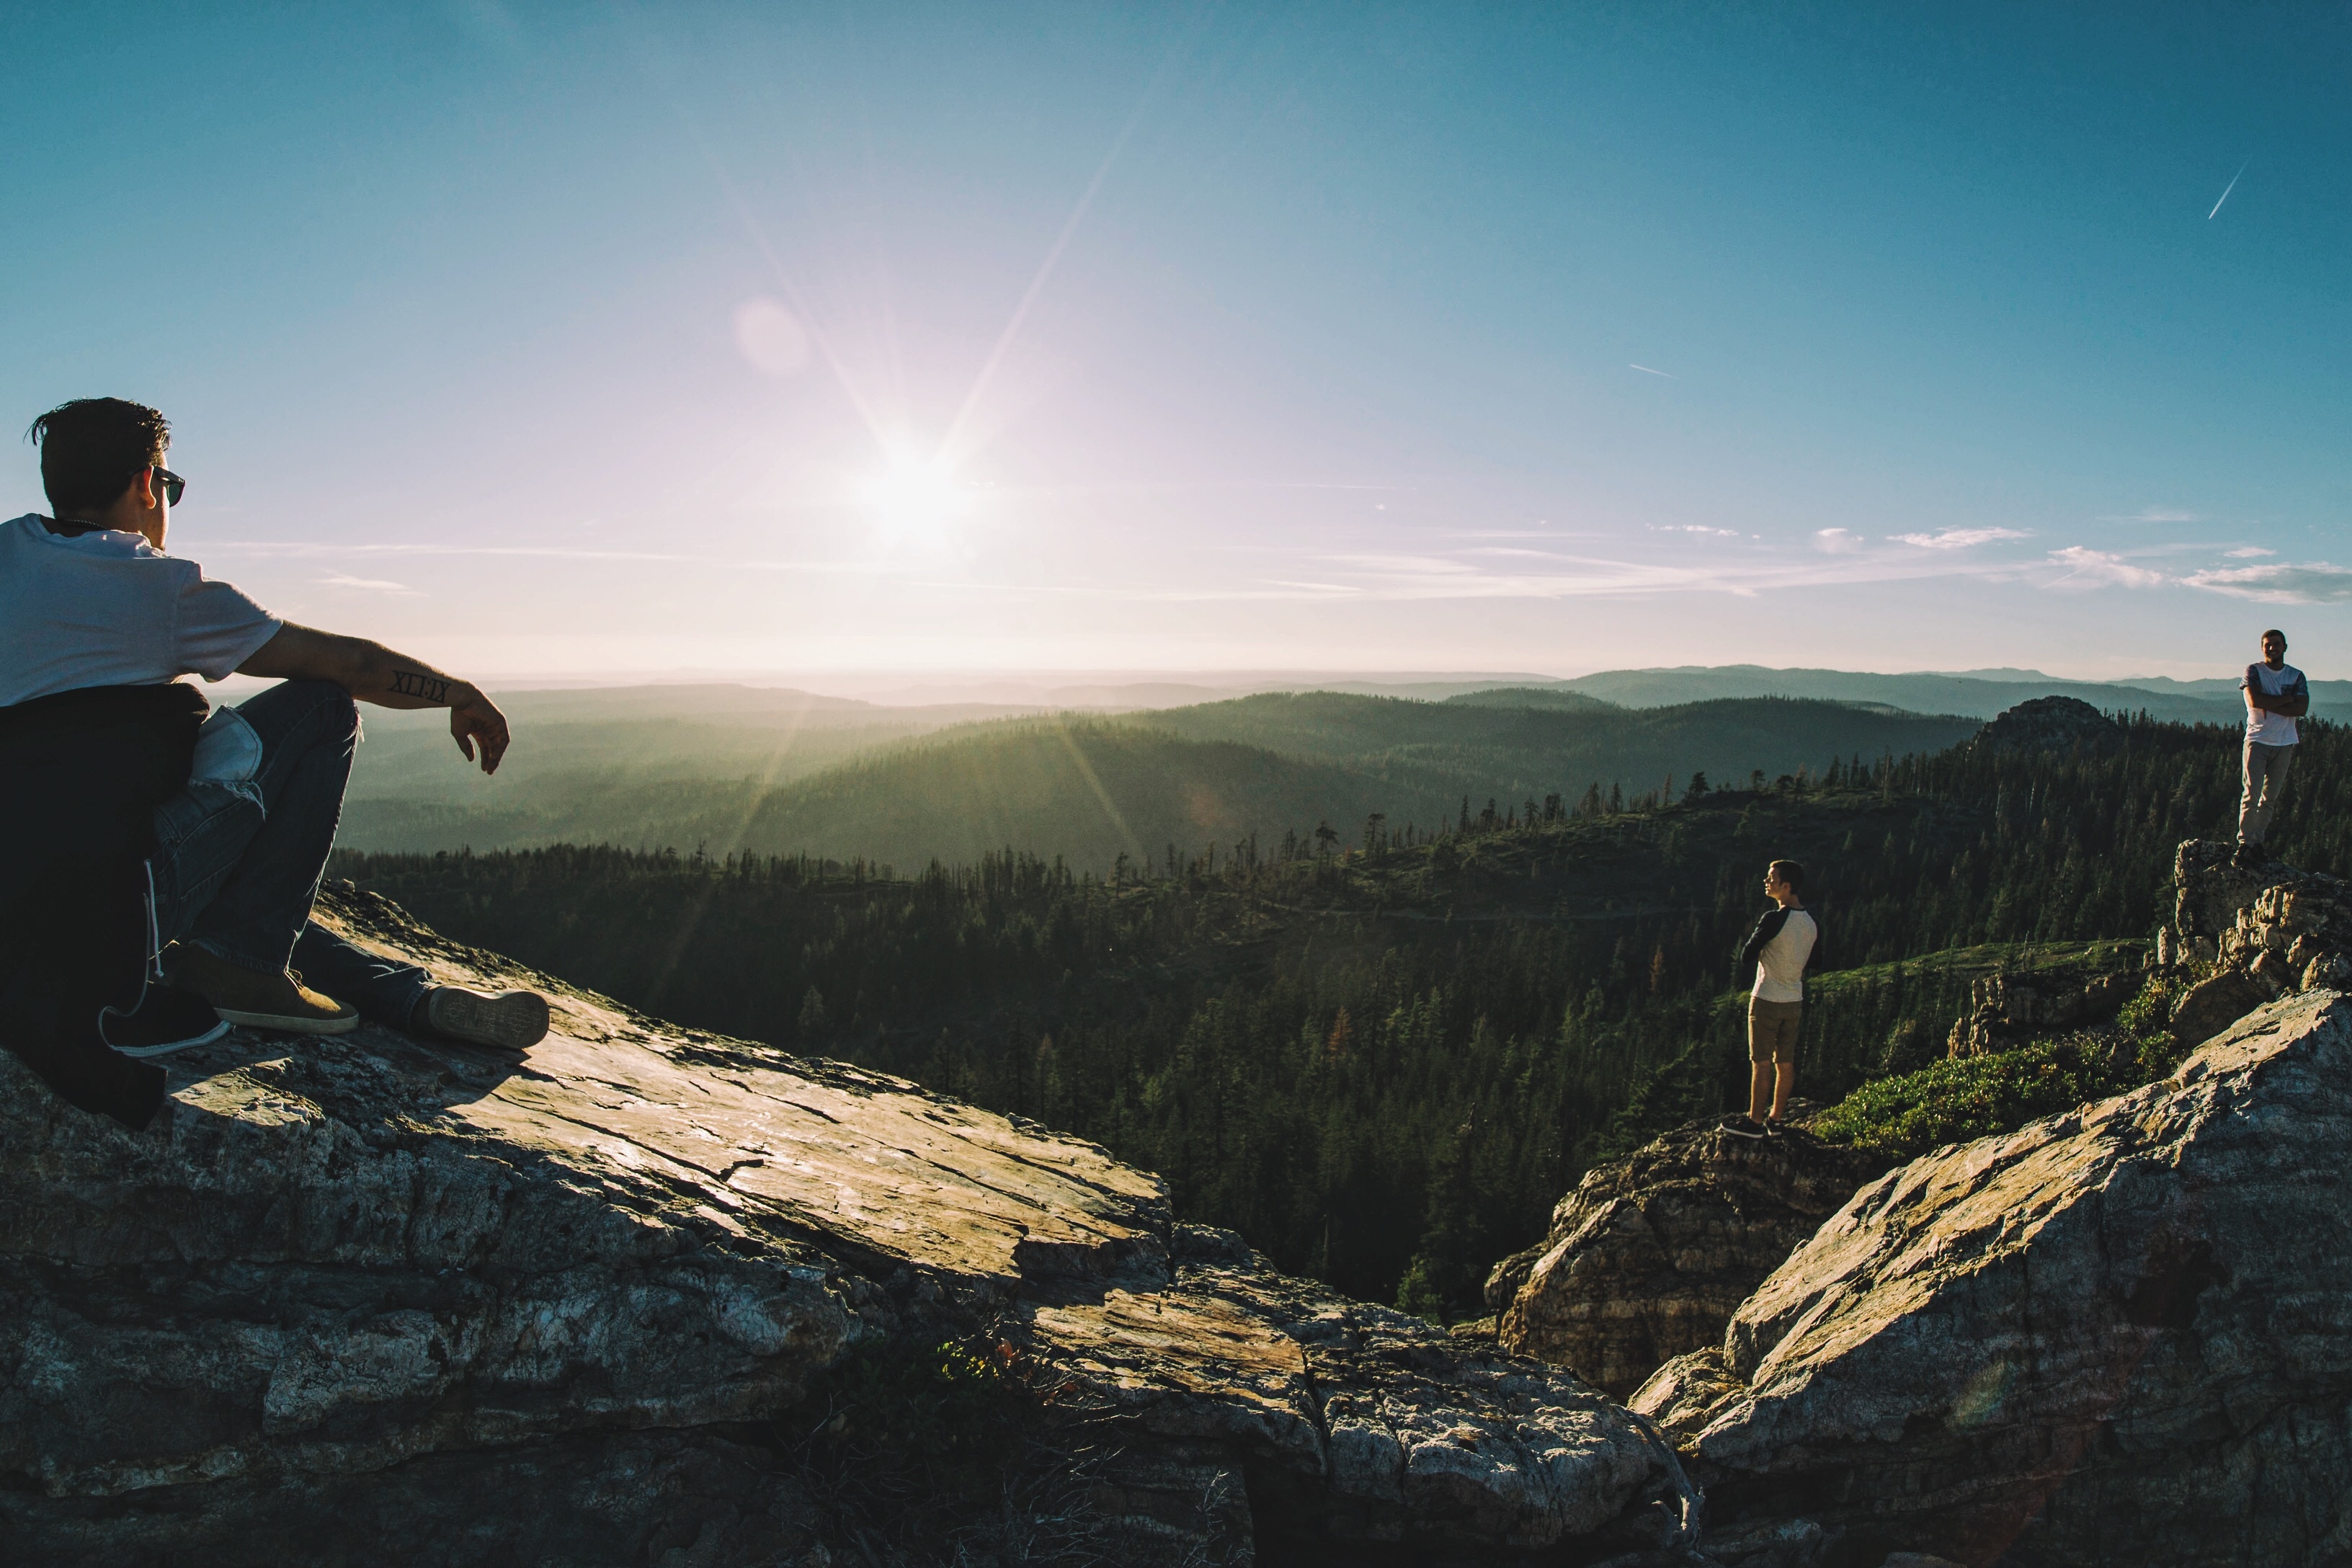
walking, mountain, sunlight, morning, adventure, mountain range, extreme sport, ridge, summit, sports, outdoor recreation, mountainous landforms